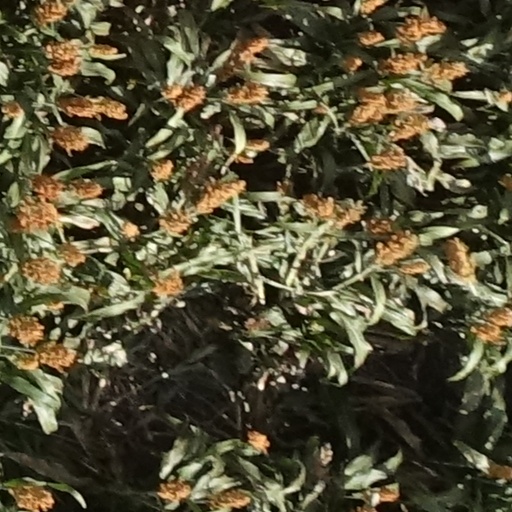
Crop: sorghum